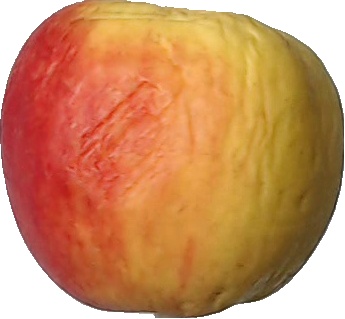
Label: apple_red_yellow_1